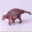
Label: dinosaur